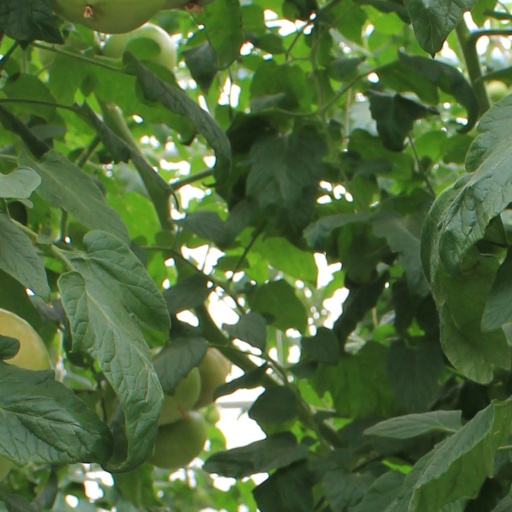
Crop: tomato